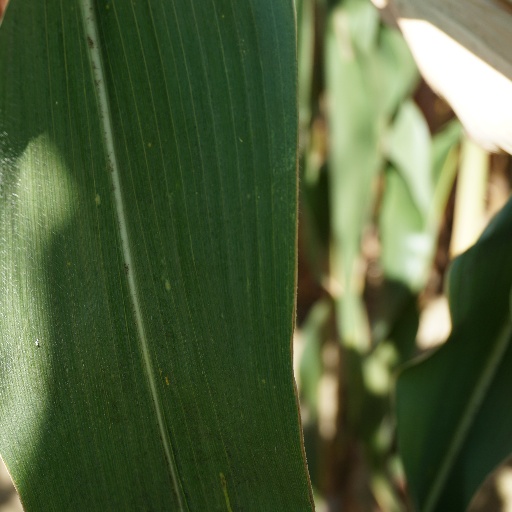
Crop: maize; corn